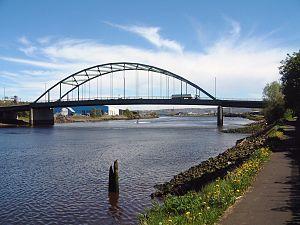
Cette liste de ponts du Royaume-Uni recense les ponts les plus remarquables du fait de leurs caractéristiques dimensionnelles ou de leur intérêt architectural ou historique en Angleterre, en Écosse, au Pays de Galles et en Irlande du Nord.